Rencontres d'Arles

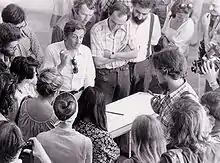
A photographer, Jean-Pierre Sudre, discussing his work, Rencontres d'Arles, 1975

Public funding accounted for 40 percent of the 2015 festival's €6.3 million budget, sales (mainly of tickets and derivative products), 40 percent and private partnerships, 20 percent.